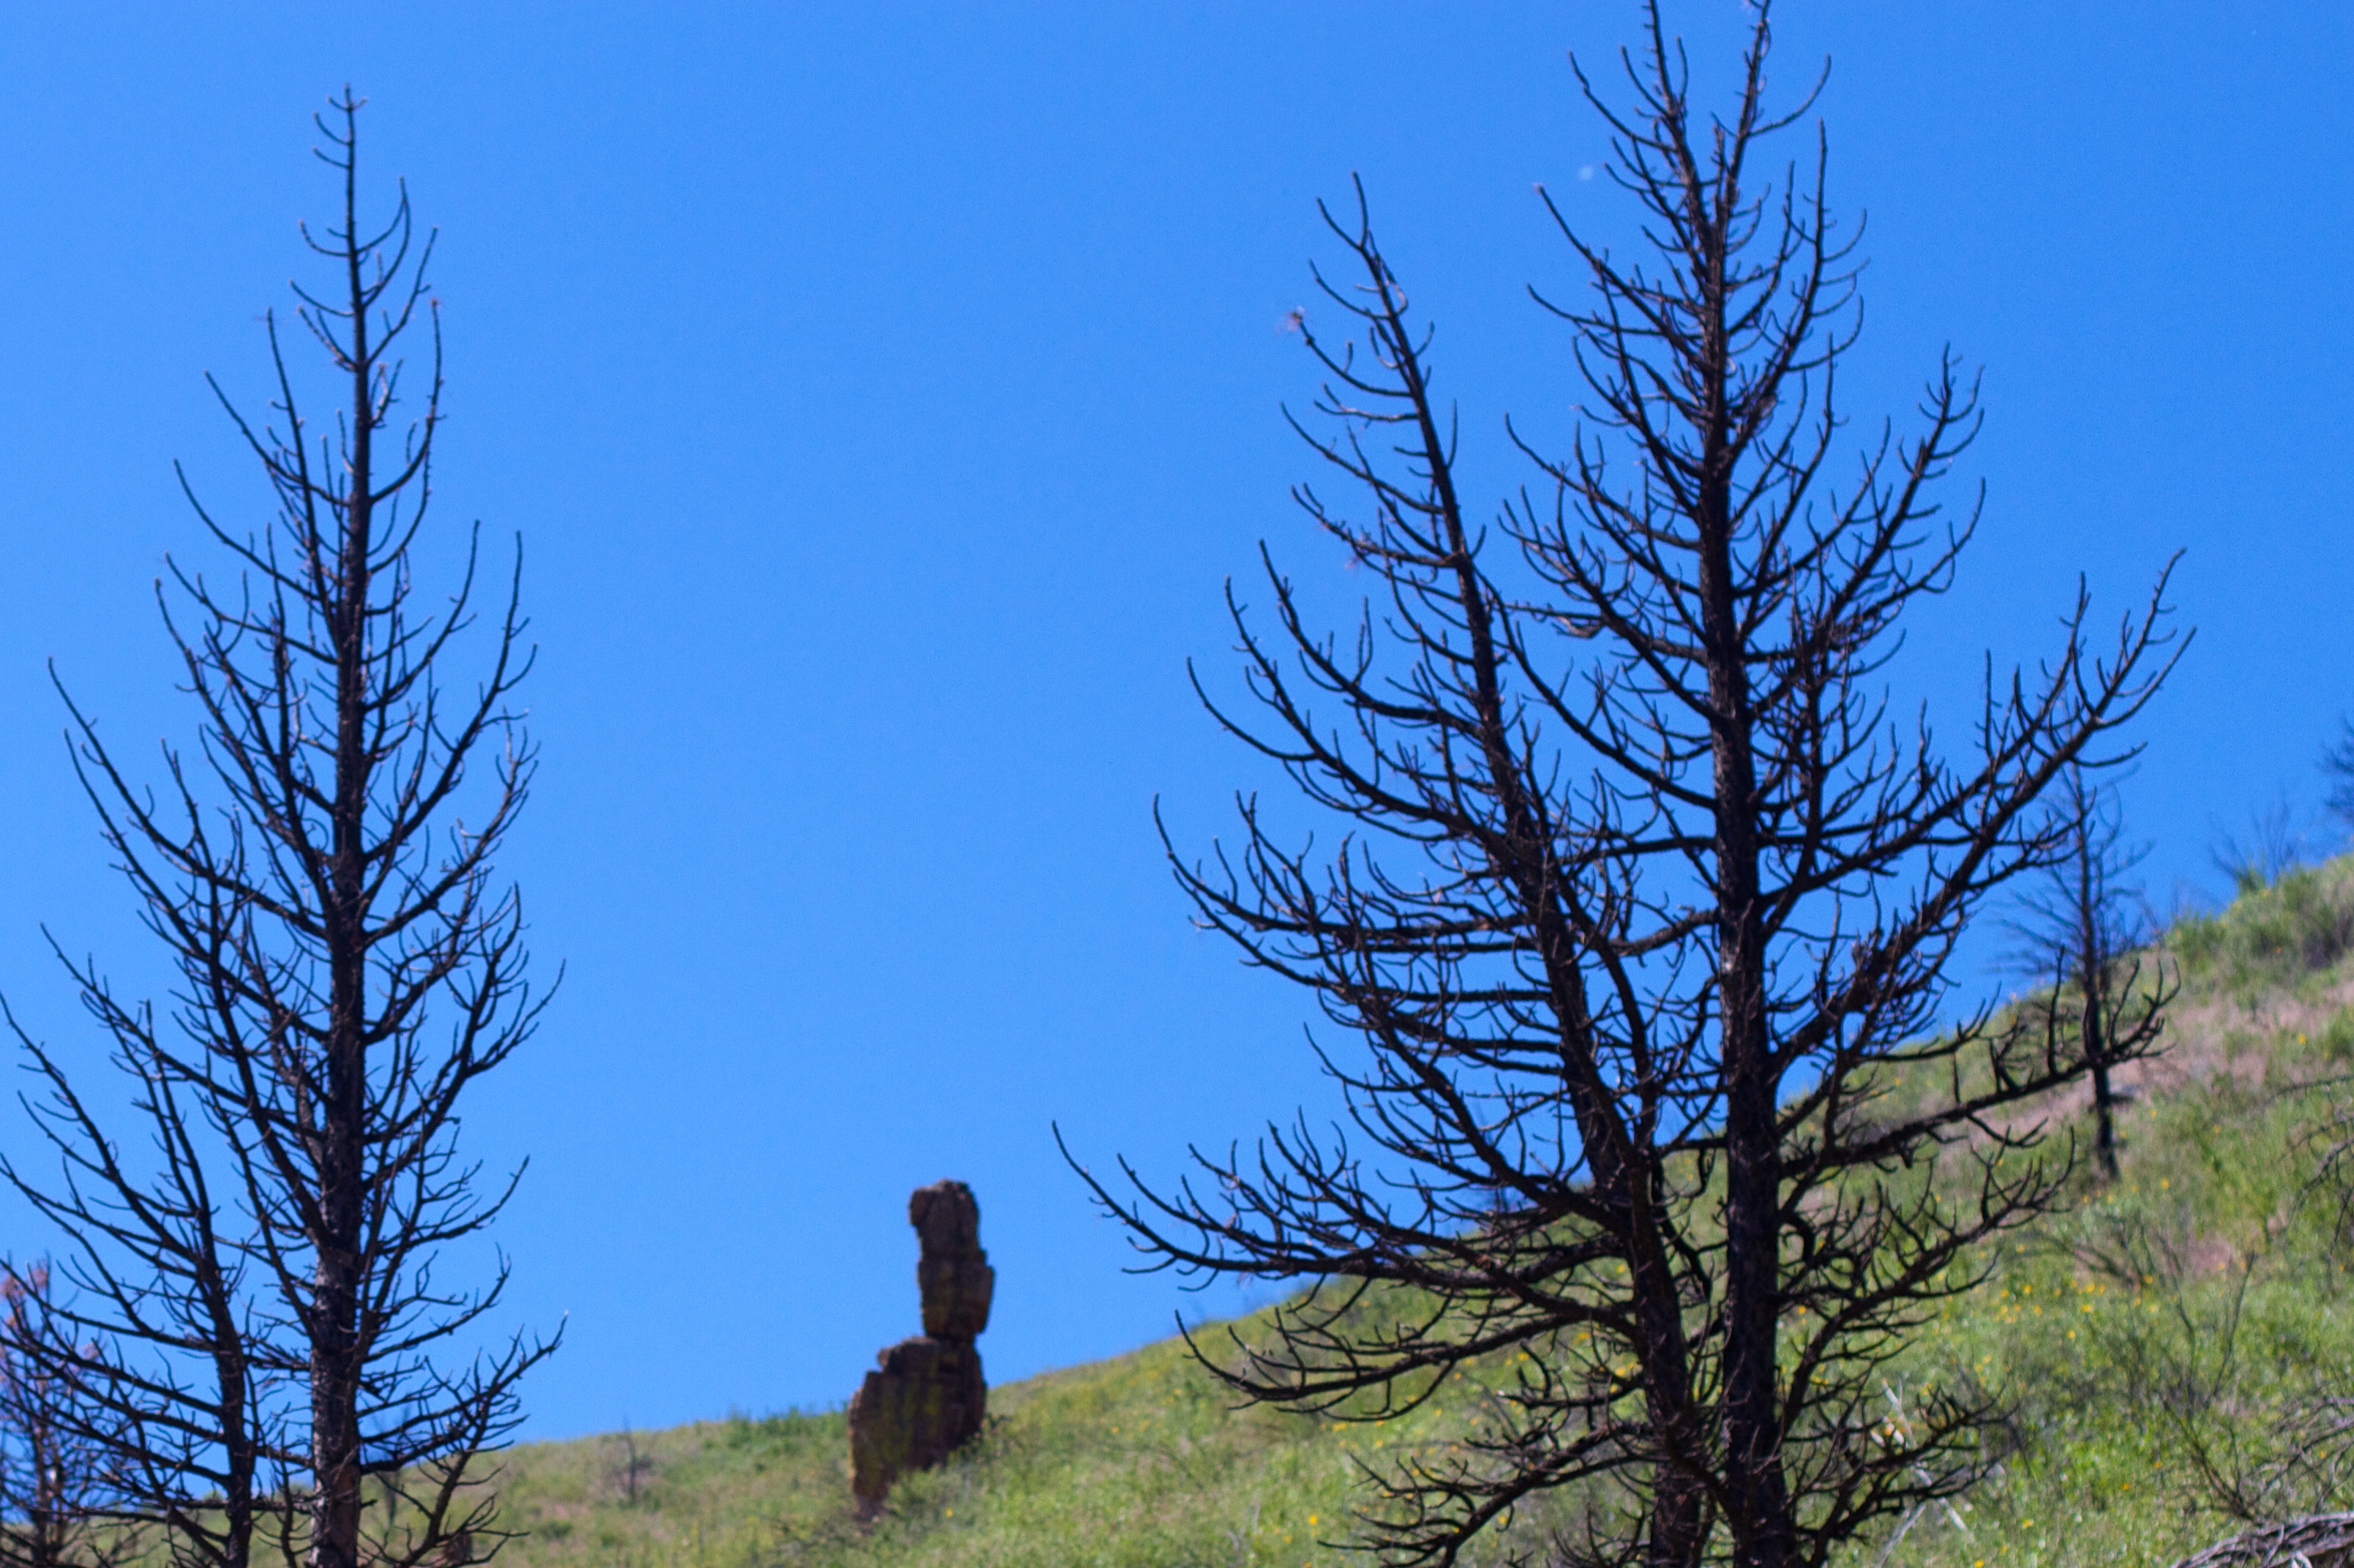
tree, wilderness, branch, mountain, plant, sky, fir, ridge, conifer, spruce, larch, ecosystem, biome, woody plant, temperate coniferous forest, land plant